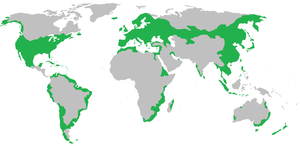
Cette liste commentée recense la mammalofaune à Chypre. Elle répertorie les espèces de mammifères chypriotes actuels et celles qui ont été récemment classifiées comme éteintes. Cette liste comporte 57 espèces réparties en onze ordres et 24 familles, dont deux sont « en danger critique d'extinction », une est « en danger », cinq sont « vulnérables », trois sont « quasi menacées » et deux ont des « données insuffisantes » pour être classées.
Le rat noir, appelé aussi rat des greniers ou rat des champs, est un rongeur commun à longue queue du genre Rattus, de la sous-famille des Murinae.
Cette liste commentée recense la mammalofaune en France métropolitaine. Elle répertorie les espèces de mammifères français actuels et celles qui ont été récemment classifiées comme éteintes. Comme ici n'est référencé que la France métropolitaine, cette liste ne comptabilise pas les animaux présents dans les territoires de la France d'outre-mer, qui sont des régions disséminées un peu partout dans le monde.
Cette liste commentée recense la mammalofaune à La Réunion. Elle répertorie les espèces de mammifères réunionnais actuels et celles qui ont été récemment classifiées comme éteintes. Cette liste comporte 44 espèces réparties en neuf ordres et 21 familles, dont une est « éteinte », trois sont « en danger », quatre sont « vulnérables » et douze ont des « données insuffisantes » pour être classées. À l'échelle française, par la liste rouge de l'UICN France, ces mammifères n'ont pas forcément les mêmes statuts que précédemment : une est « éteinte », une autre est « en danger critique d'extinction », une est « en danger », une autre est « quasi menacée », six ont des « données insuffisantes » pour être classées et vingt sont « non applicables ».